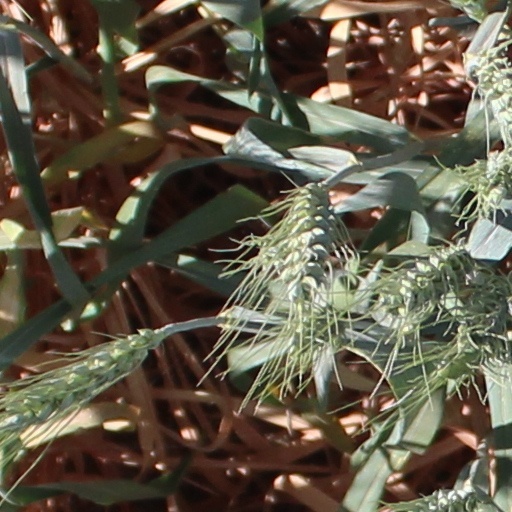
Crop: wheat